Electronic component

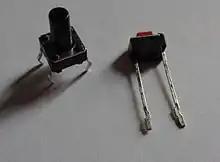
2 different miniature pushbutton switches

Passive components that use piezoelectric effect: